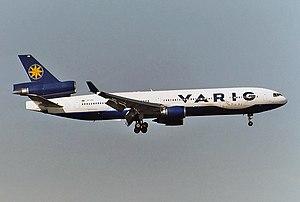
La livrée d'un aéronef est l'ensemble des motifs portés extérieurement et permettant de l'identifier visuellement.